DCide

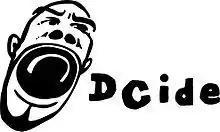
DCide

DCide is a privately held, Washington, D.C. based independent record label and distributor. The label was started in summer of 1995 by founding partners Jeffrey B. Clyburn, Burton Gray and Mark Thorp. Their first act Nothingface sold over 500,000 records worldwide and is widely recognized as one of the standard-bearers for the new metal genre. In 2002, DCide entered into a partnership with Geffen Records to release the debut record from TRUSTcompany out of Montgomery, Alabama. TRUSTcompany's guitar driven rock evokes memories of the Smashing Pumpkins with Deftones-like vocal stylings and bottom heavy riffing reminiscent of Led Zeppelin. TRUSTcompany enjoyed both critical and commercial success as their debut album "The Lonely Position of Neutral" went on to be certified Gold.